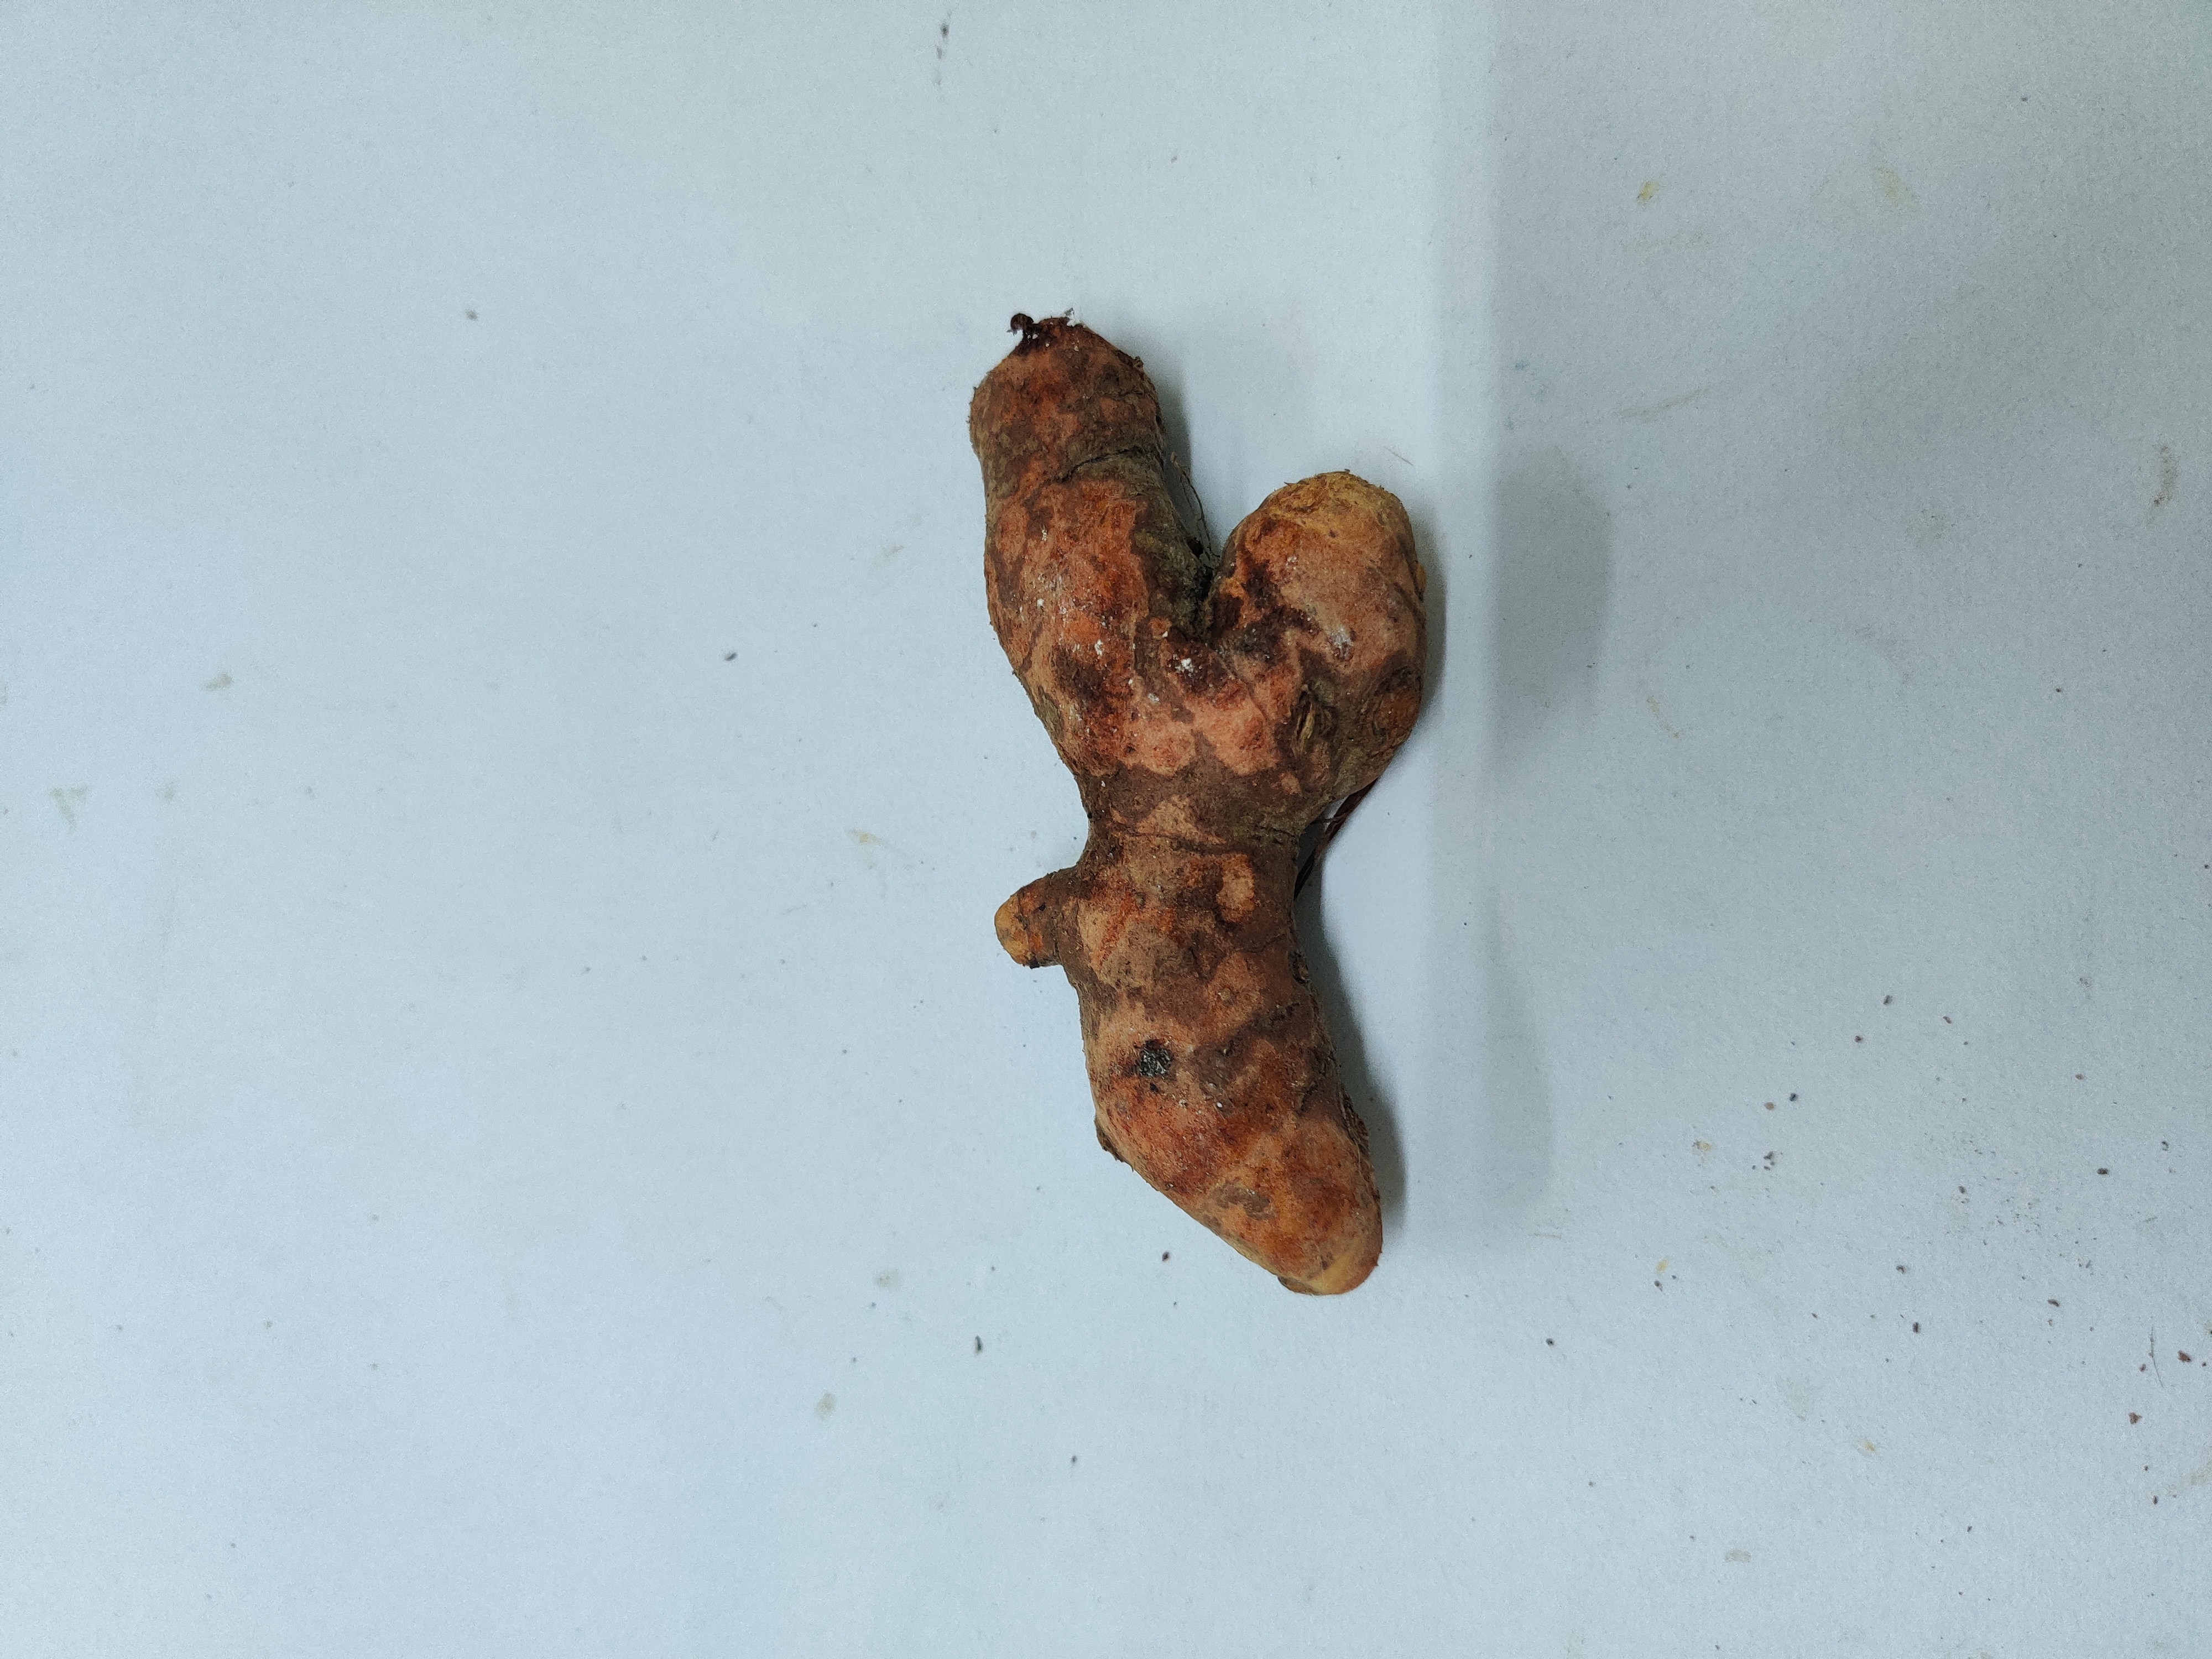
Crop: Turmeric
Condition: Damaged